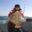
Label: flatfish